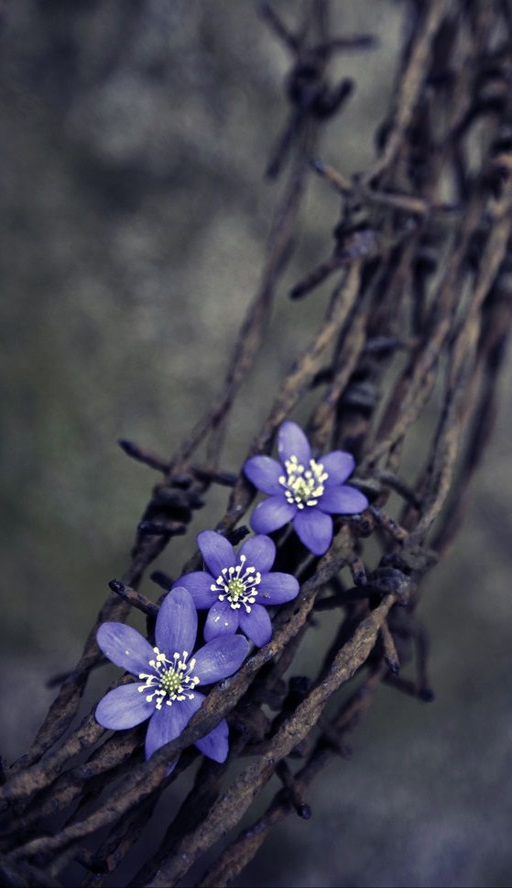
the flower that blooms in adversity is the most rare and beautiful of all .